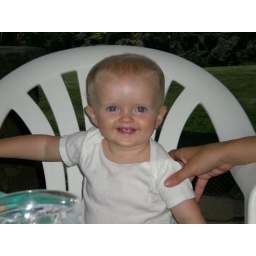
I am sitting in a big girl chair